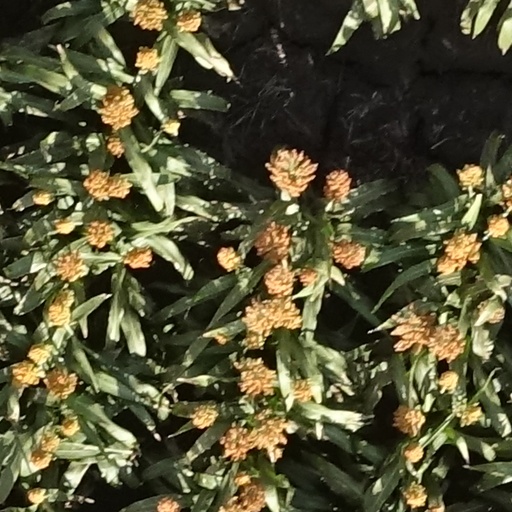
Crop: sorghum